Osnabrück

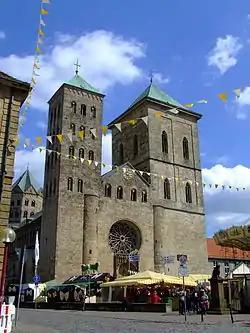
St. Peter's Cathedral

Peace negotiations took place in Osnabrück and the nearby city of Münster from 1643 to 1648. The twin Treaties of Osnabrück and Münster, collectively known as the Peace of Westphalia, ended the Thirty Years' War. Osnabrück was officially recognized as bi-confessional Catholic and Lutheran. The prince-bishopric would be held alternately by a Catholic bishop and a Lutheran bishop. The Protestant bishop would be selected from the descendants of the Dukes of Brunswick-Lüneburg, with priority given to the cadets of what became the House of Hanover. From 1667, prince-bishop Ernest Augustus, Duke of Brunswick-Lüneburg, built the new baroque palace. His son, George I of Great Britain, died in the palace, at the time residence of his younger brother, prince-bishop Ernest Augustus, Duke of York and Albany, on a travel on 11 June 1727.